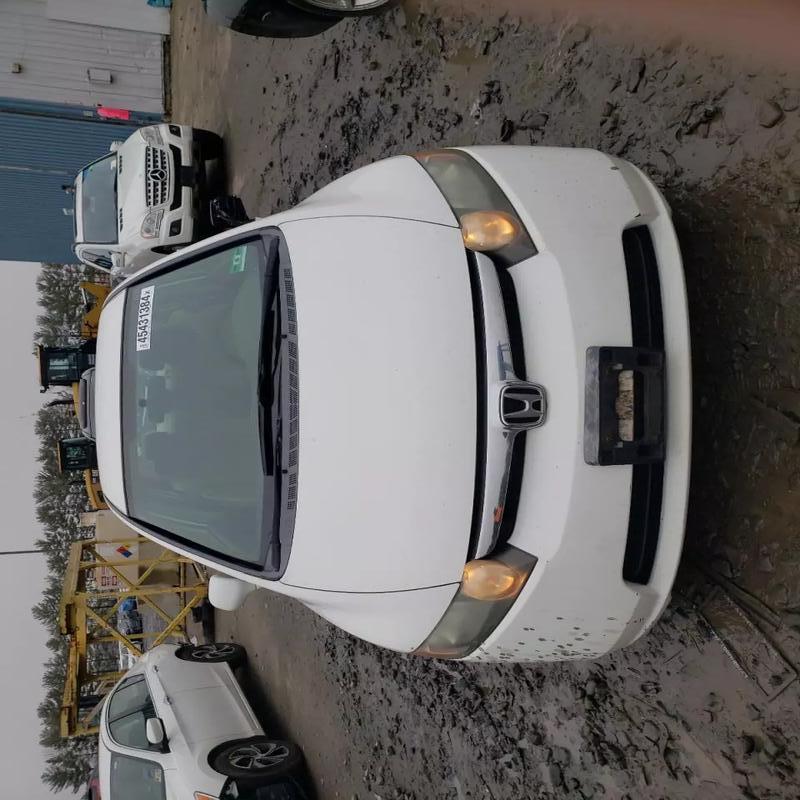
Aucun dommage détecté.
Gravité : aucun